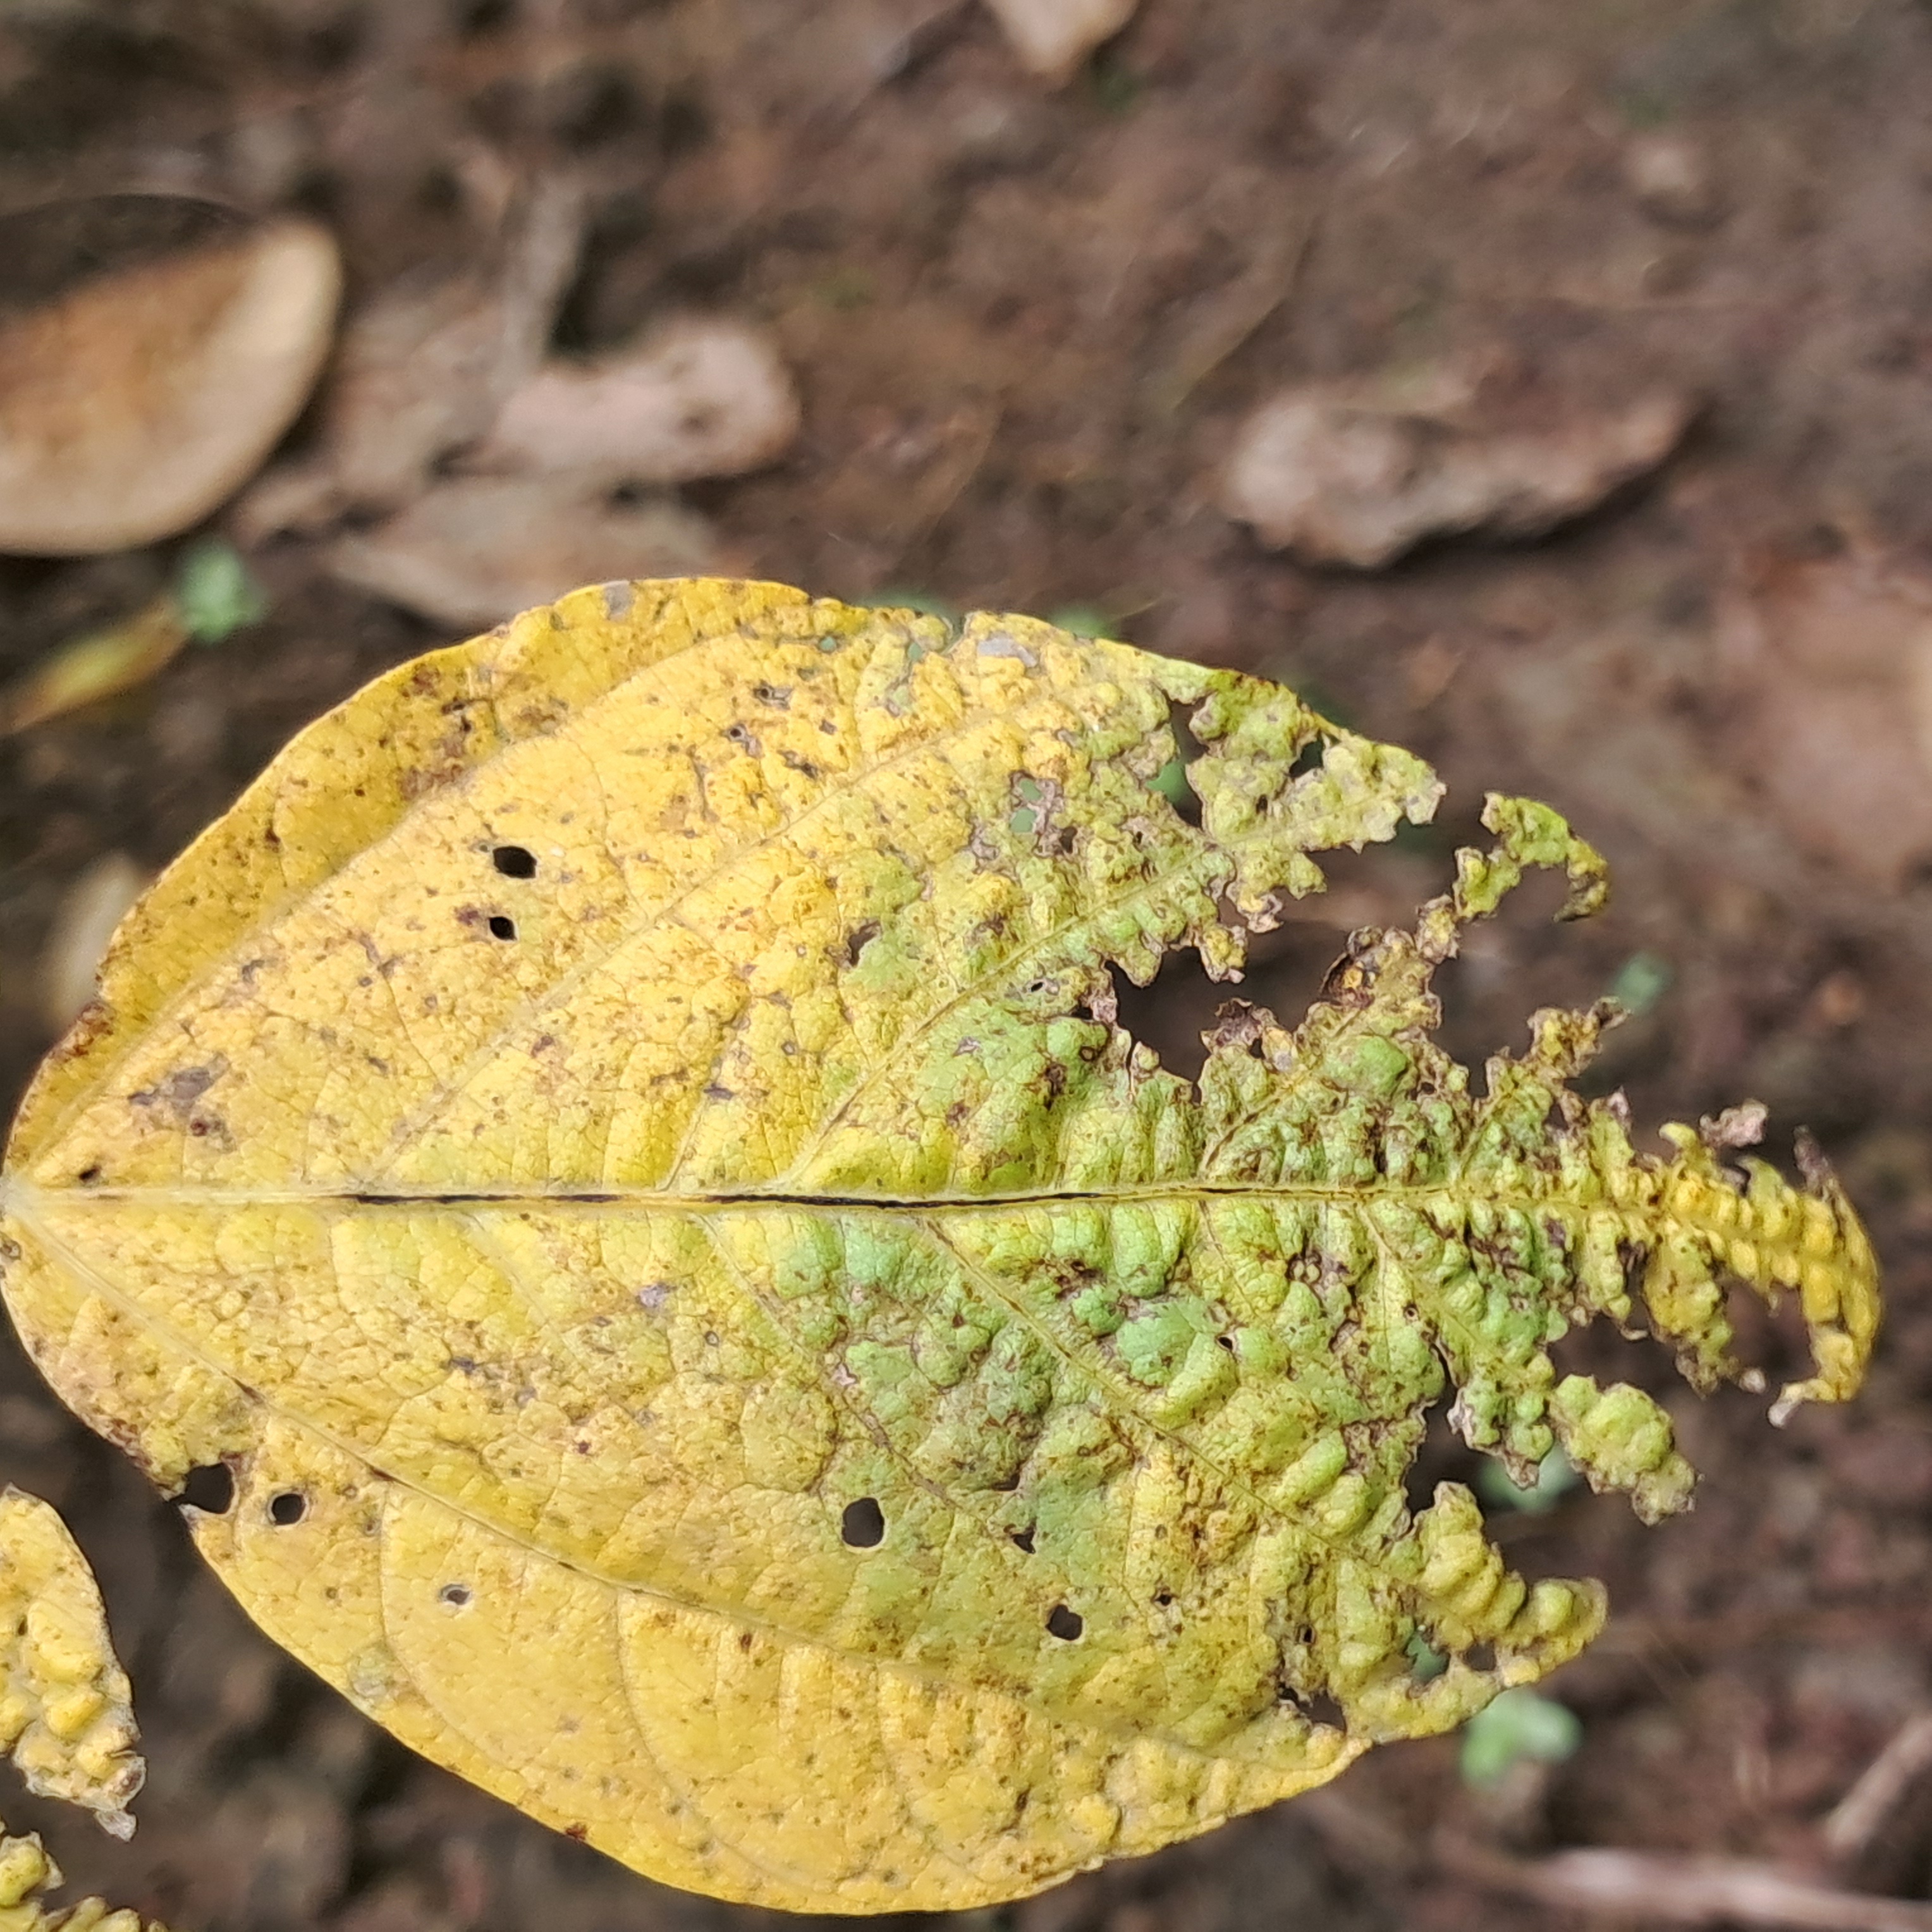
Label: Mosaic